Hannibal Day

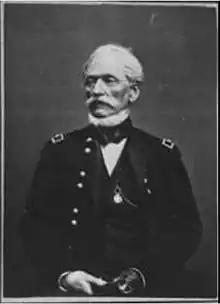
Hannibal Day, promoted to Brevet Brigadier General on 13 March 1865

Hannibal Day (February 15, 1804 – March 26, 1891) served as an officer in the United States Army. His career spanned 46 years, and included the Black Hawk War, Seminole War, Mexican–American War, and American Civil War. One of the oldest officers to serve in the Union Army, Day commanded a brigade in the Army of the Potomac and took part in combat at the Battle of Gettysburg.